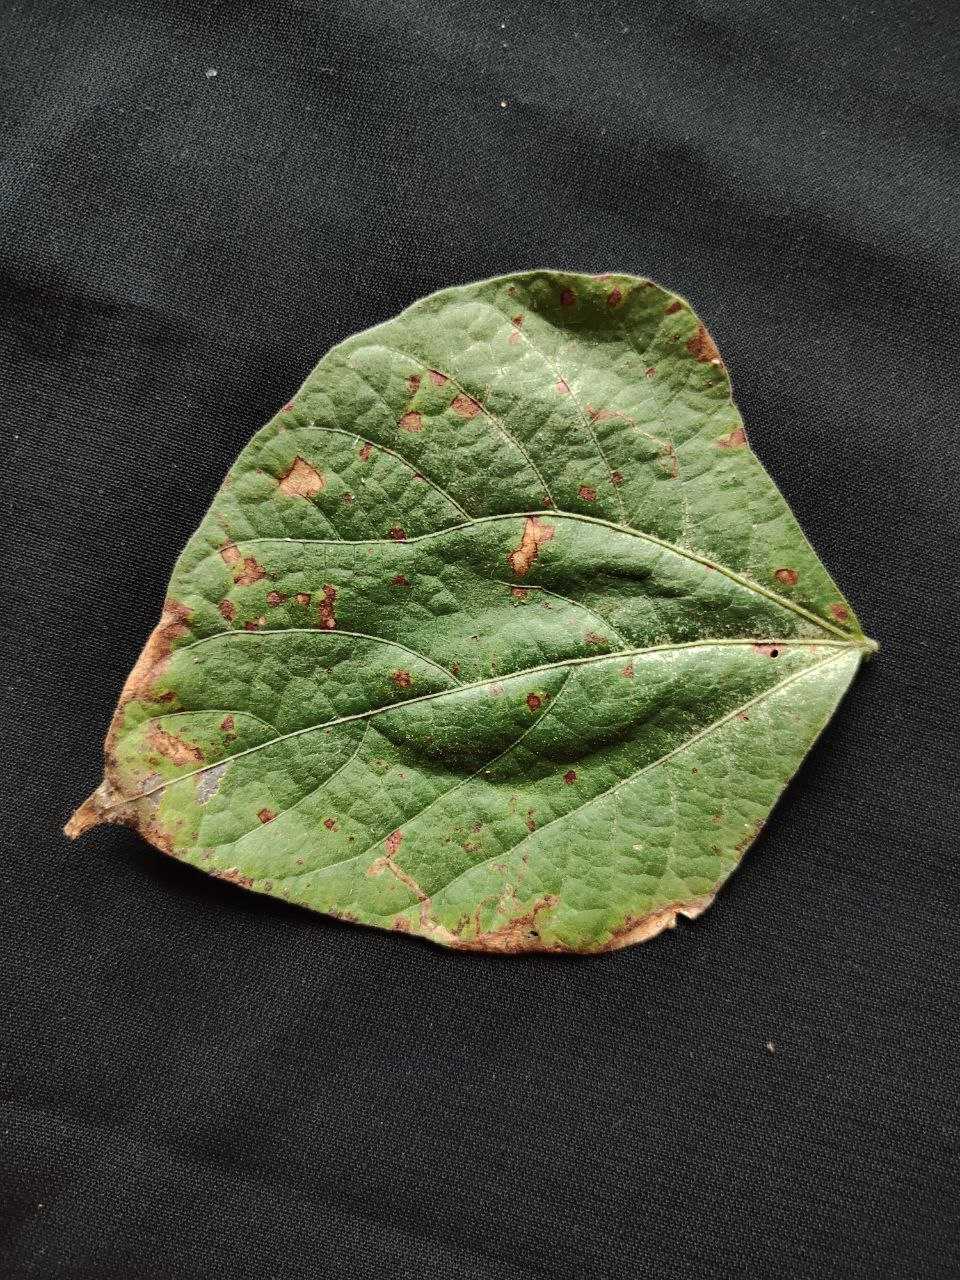
Crop: bean
Leaf condition: Rust